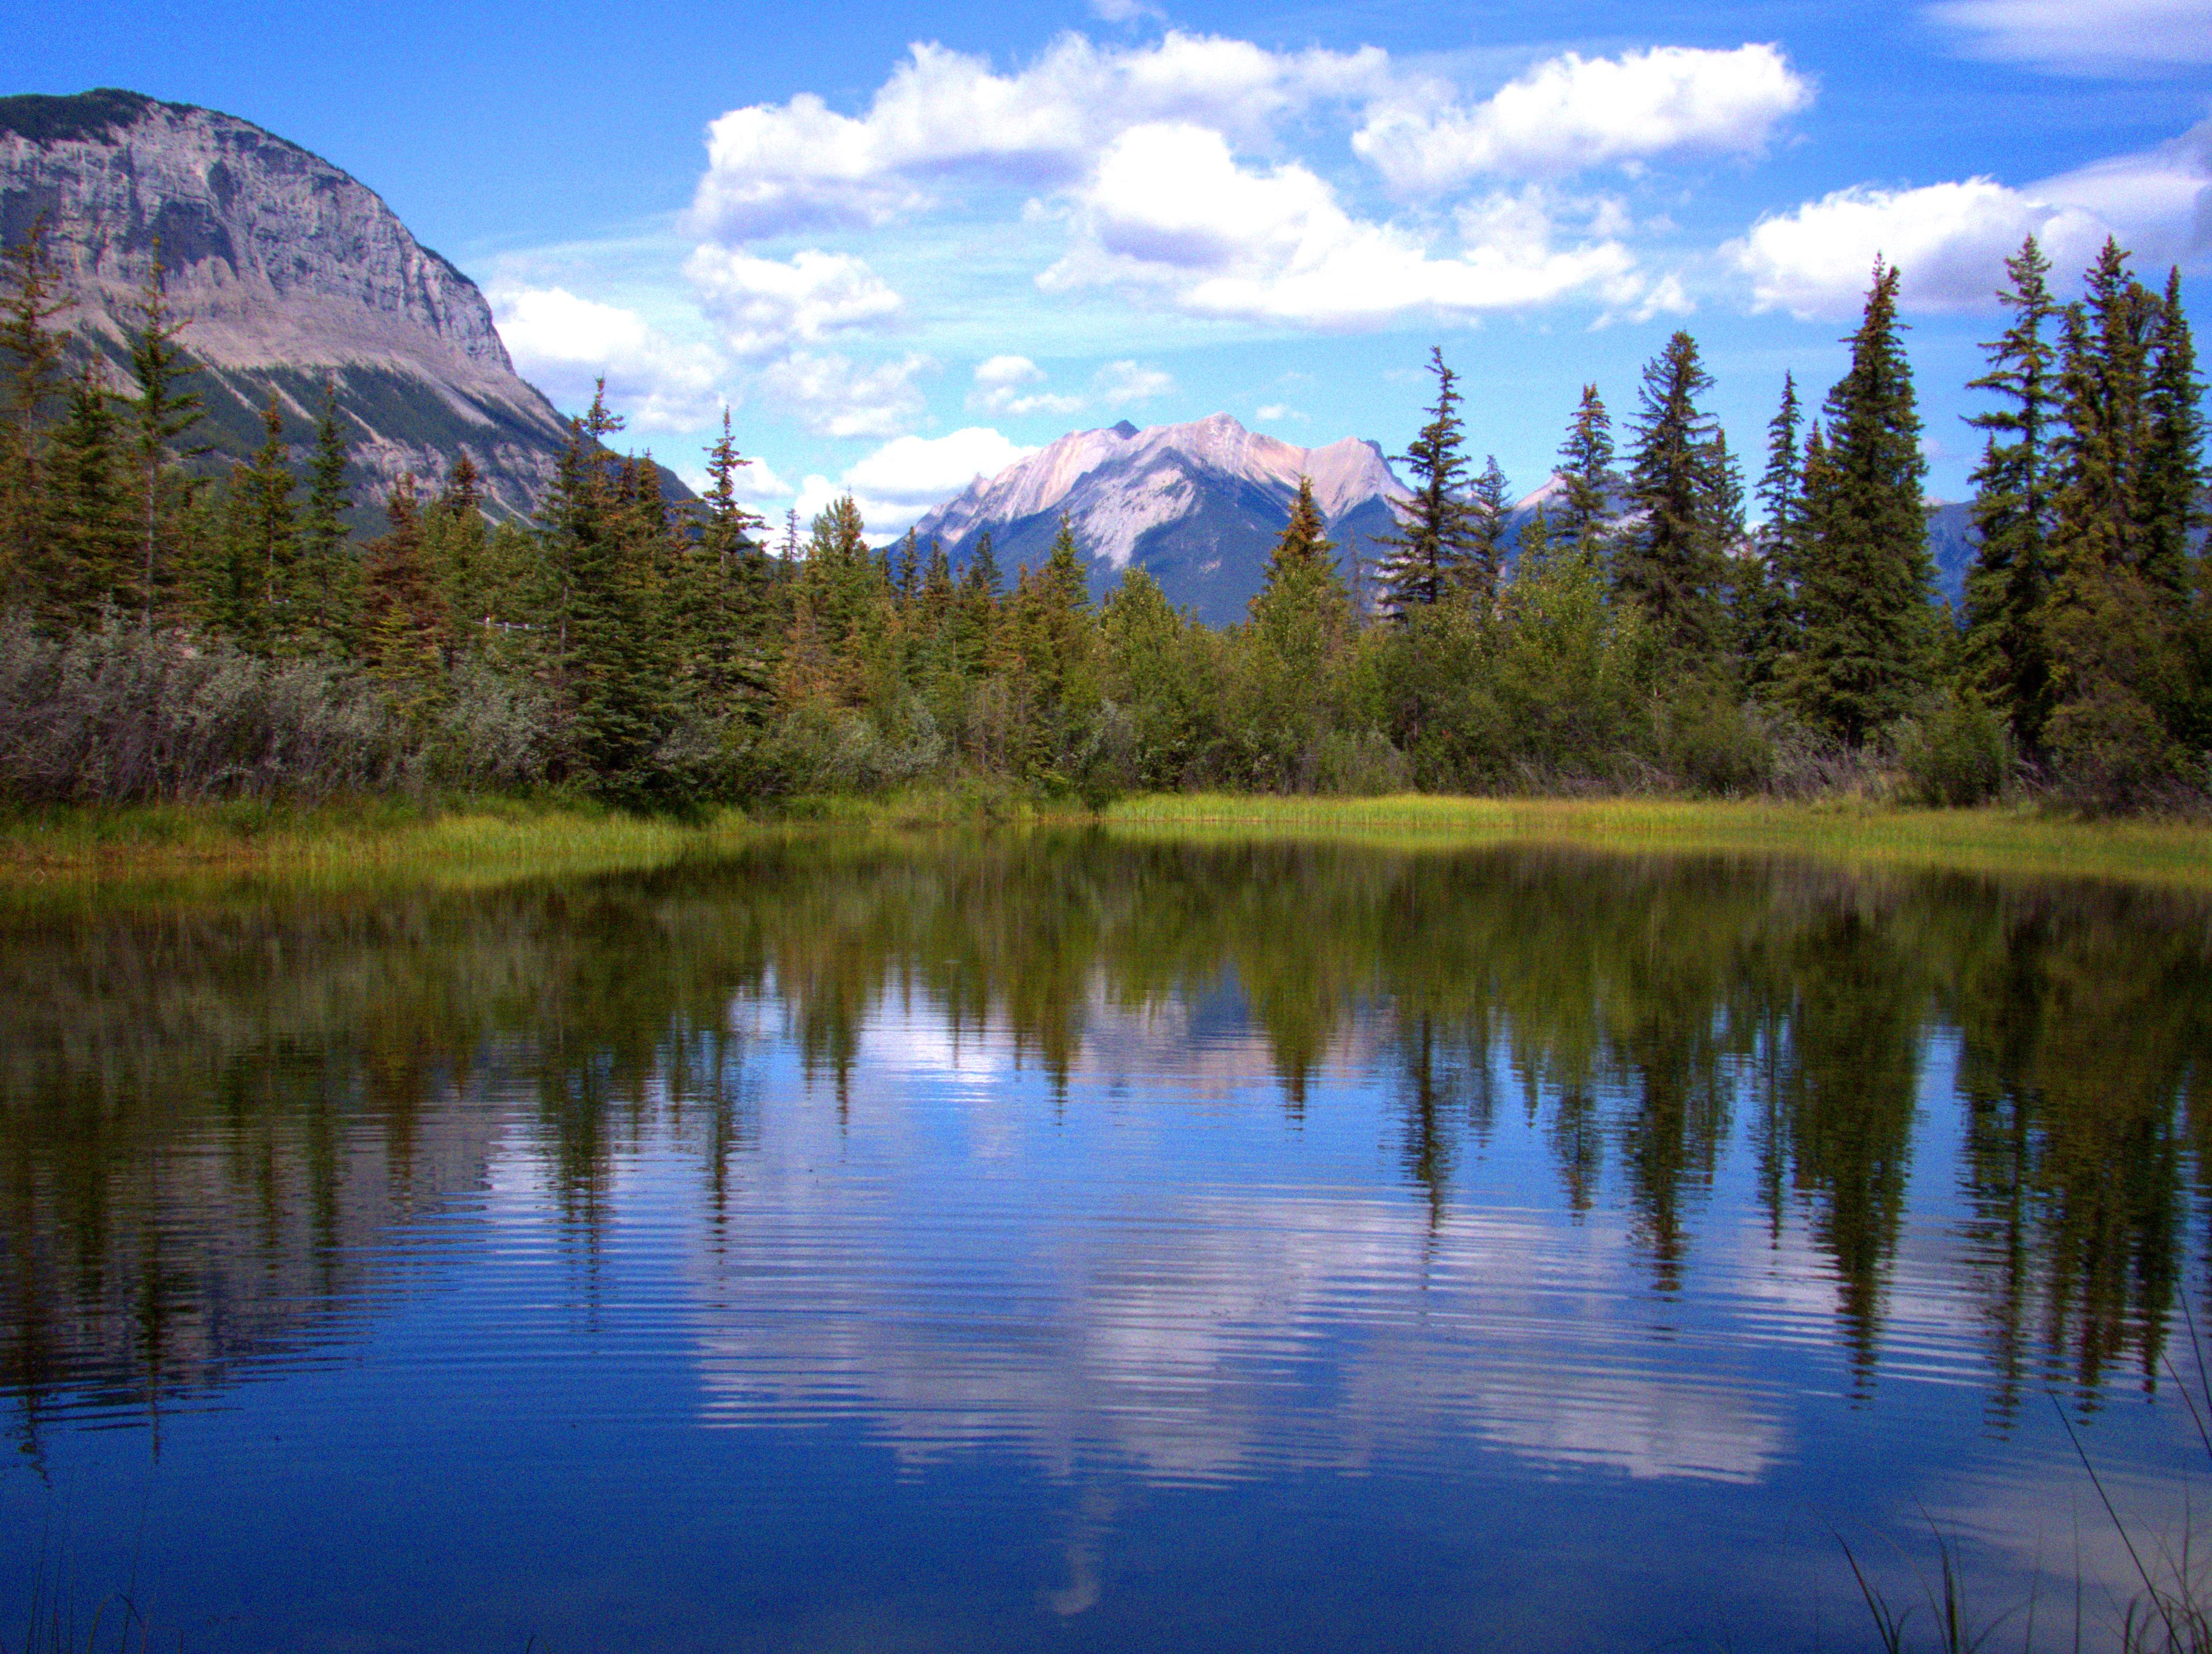
landscape, tree, water, nature, grass, wilderness, mountain, sky, meadow, lake, mountain range, reflection, autumn, blue, national park, mountains, reflections, loch, ecosystem, tarn, small pond, mountainous landforms